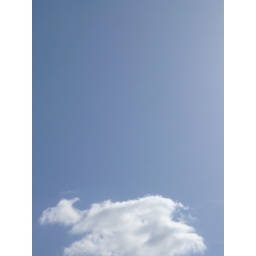
only one cloud in the sky today, and it was a strange one